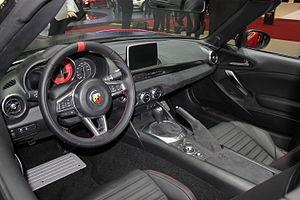
La Fiat 124 Spider est un roadster produit par Fiat, à partir du projet commun développé avec le constructeur japonais Mazda. Elle partage sa plateforme avec la Mazda MX-5 mais dispose d'une carrosserie et de motorisations spécifiques.